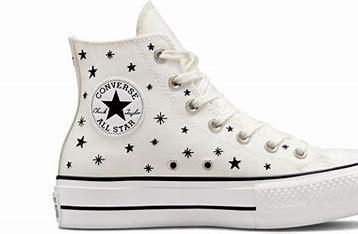
Brand: Converse
Model: Chuck Taylor All Star